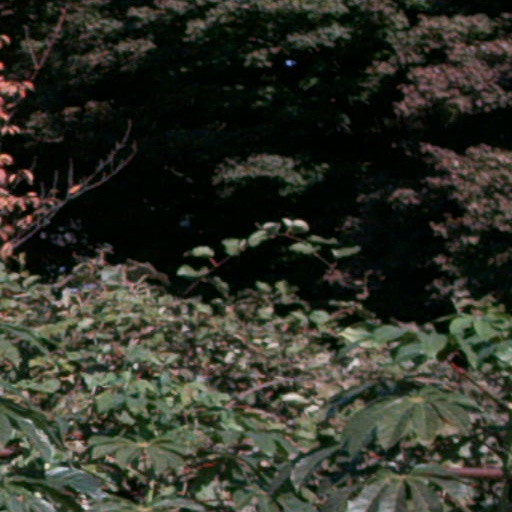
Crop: cassava